Shahed drones

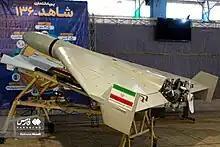
Shahed 136 side view

The Shahed 121 was first noticed in 2016 when it flew over the , a nuclear-powered aircraft carrier, in international airspace. The US Navy regarded this as a security breach which had not happened since 2014. The incident occurred after a nuclear deal that Iran signed with world powers, including the US. A US Navy Seahawk helicopter filmed the incident. The flight of Shahed 121 was considered by Iranian authorities to be safe as its wings were all "clean", implying that the drone did not carry weapons and was not dangerous to ships, but the high command of the US Navy described it as "abnormal" and "unprofessional."